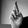
ASL letter: R